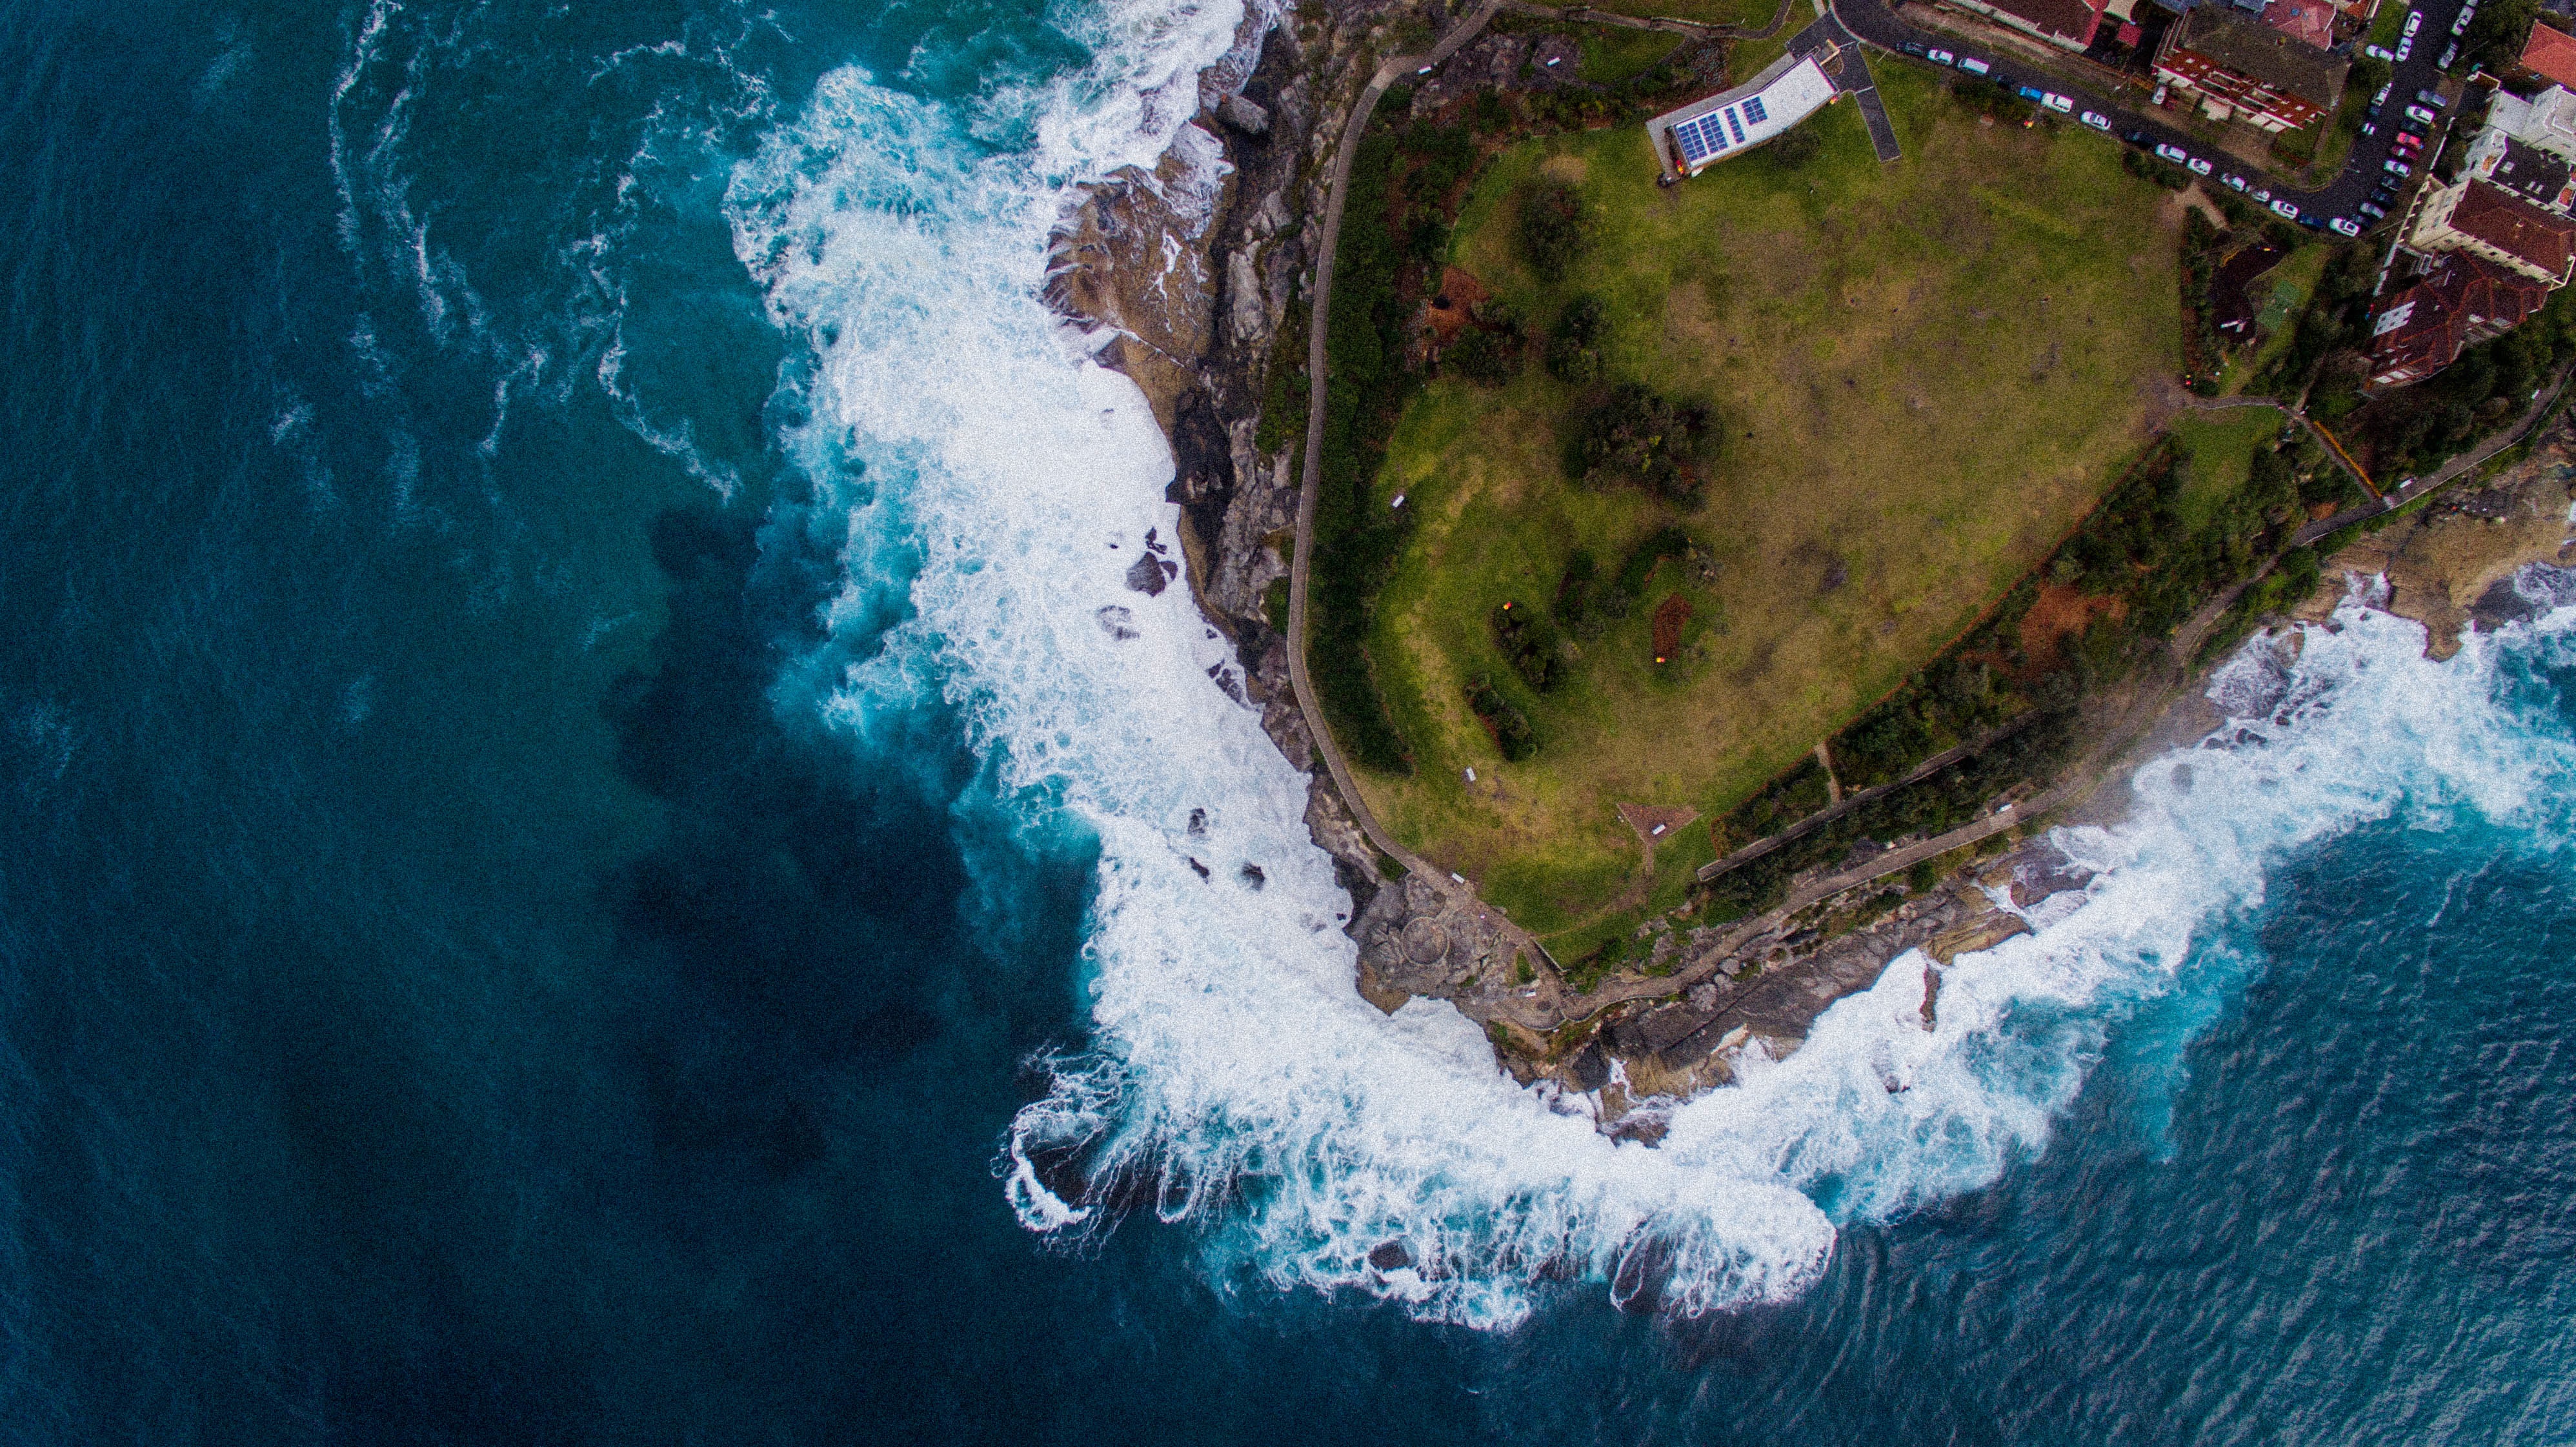
sea, coast, water, ocean, wave, land, extreme sport, terrain, wafe, birds eye view, earth, aerial photography, atmosphere of earth, wind wave